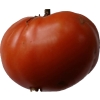
Label: tomato